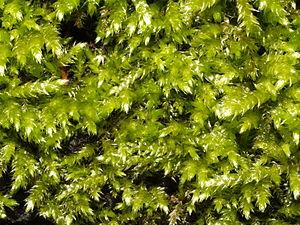
L'embranchement des Bryophyta ne concerne que les mousses au sens strict, tandis que le terme bryophyte pris au sens large s'applique aux trois embranchements de plantes terrestres qui ne possèdent pas de vrai système vasculaire.